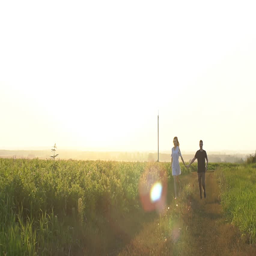
person and woman holding hands and running through a field with wild flowers .